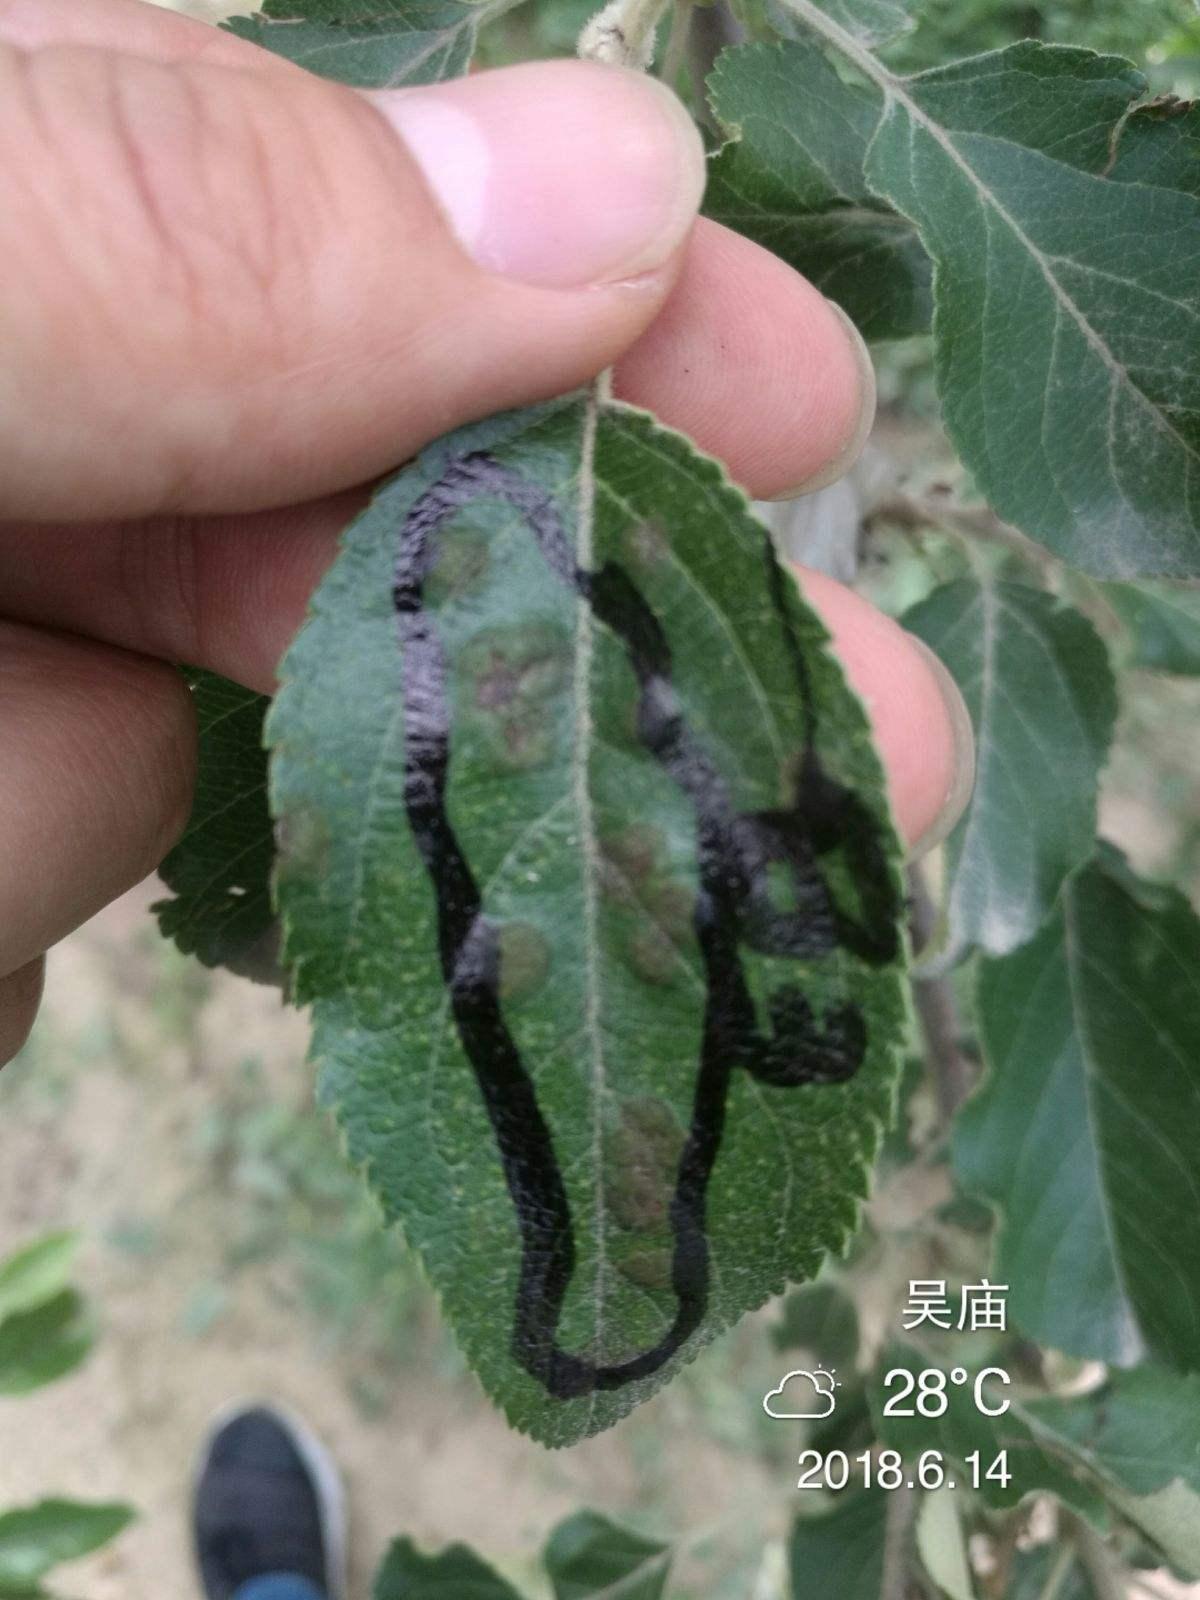
Plant: Apple
Disease: apple scab